Hypercacher kosher supermarket siege

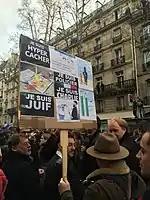
Marches in memory of the siege on 11 January 2015

President François Hollande described the event as a "terrifying act of anti-Semitism." Israel's Foreign Affairs Minister Avigdor Lieberman issued a statement, saying the attacks "[were] not just against the French people or French Jews, they're against the entire free world. This is another attempt by the dark forces of radical Islam to unleash horror and terror on the West. The entire international community must stand strong and determined in the face of this terror."